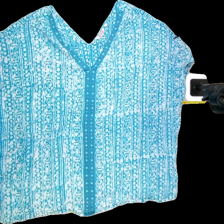
View: front
Type: Blouse
Category: Ladies
Brand: Indiska
Colors: Turquoise, White
Material: 100%cotton
Pattern: Floral print
Cut: Loose, V-collar
Size: XL
Season: All
Trend: No trend
Stains: No
Price range: <50
Recommended usage: Export